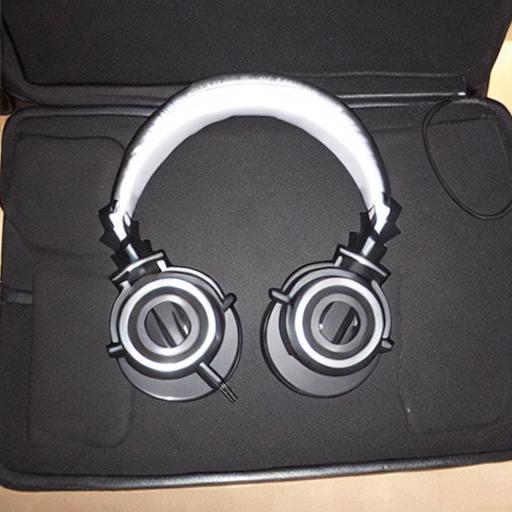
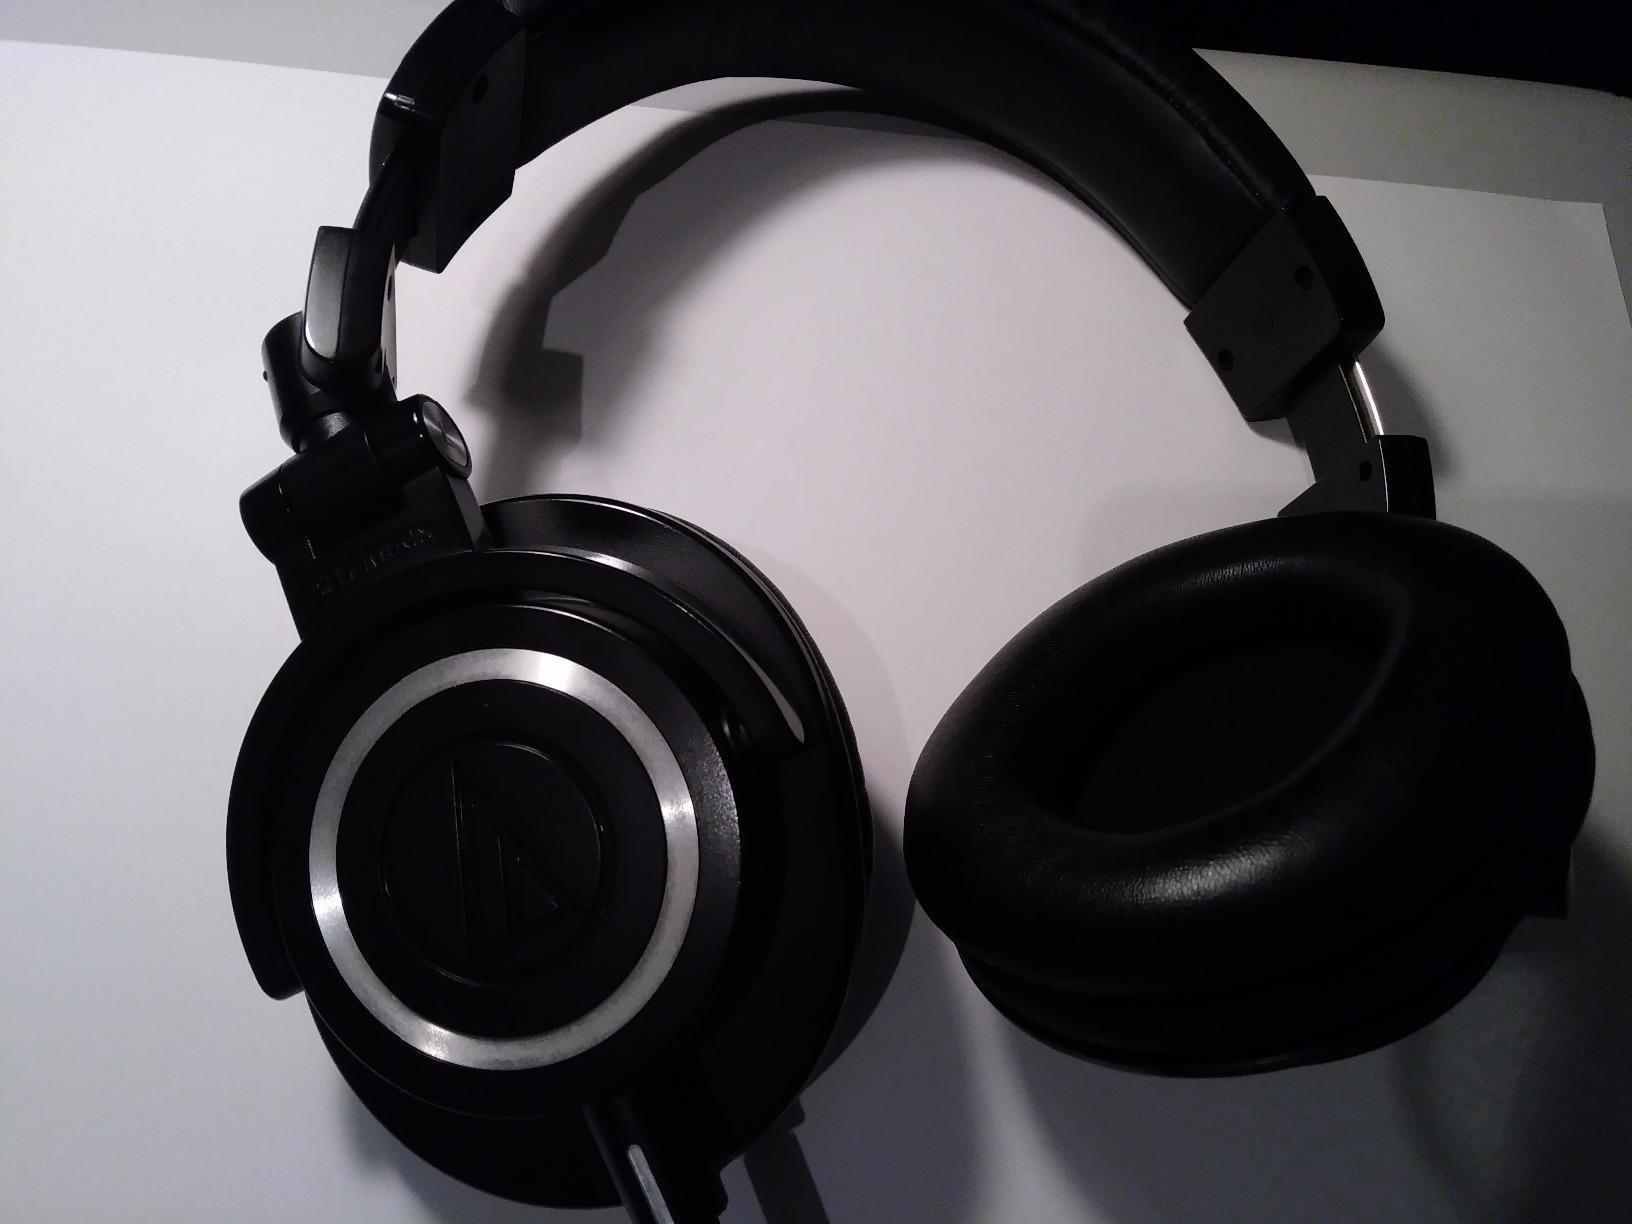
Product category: headphones
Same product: no